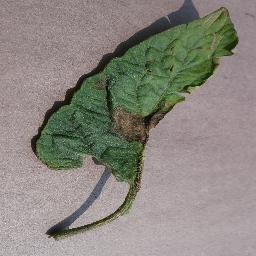
Label: Tomato___Late_blight